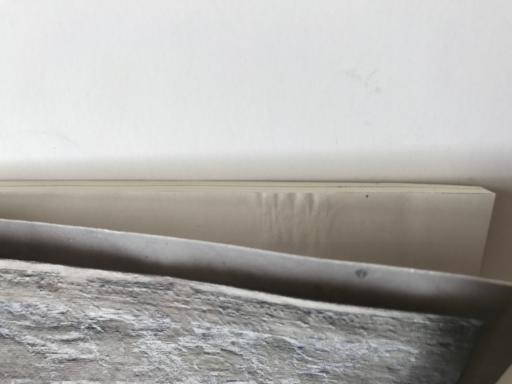
Waste category: paper